Johnnie Johnson (RAF officer)

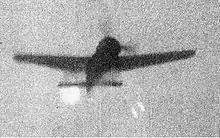
Erich Borounik's Fw 190 under fire from Johnson, 23 August 1943. Borounik was Johnson's 19th victory

By August 1942, preparations were begun for a major operation, "Jubilee", at Dieppe. The Dieppe raid took place on 19 August 1942. Johnson took off at 07:40 in Spitfire VB. EP254, DW-B. Running into around 50 Bf 109s and Fw 190s in fours, pairs and singly. In a climbing attack Johnson shot down one Fw 190 which crashed into the sea and shared in the destruction of a Bf 109F. While heading back to base, Johnson attacked an alert Fw 190 which met his attack head on. The dogfight descended from 8,000 to zero feet. Flying over Dieppe, Johnson dived towards a destroyer in the hope its fire would drive off the Fw 190, now on his tail. The move worked and Johnson landed back at RAF West Malling at 09:20. For the remainder of the year, the squadron was moved to RAF Castletown in September 1942 to protect the Royal Navy fleet at Scapa Flow.